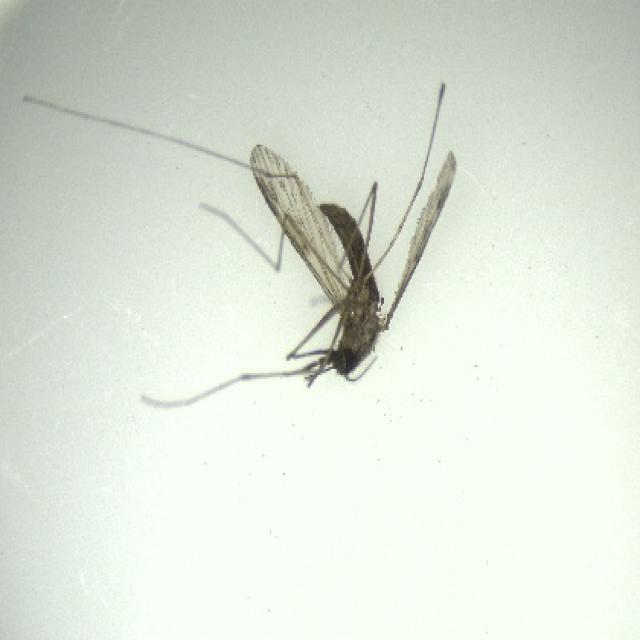
Species: anopheles_sinensis